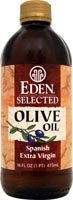
Item Name: Eden Foods Olive Oil -- 16 fl oz
Product Description: Eden Extra Virgin Olive Oil is from northeastern Spain. The first pressing of fresh picked olives. Experience the fruity bouquet, smooth flavor & dark green hue. Our selection nourishes, soothes, and delights. For salad, stove, oven, & table. Related Links Fish, olive oil, nuts good for eyes too, more studies find.
Value: 16.0
Unit: Fl Oz

Price: 26.19